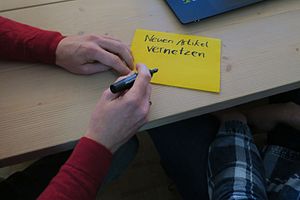
Hukommelse
Brug af notater på sedler, kan hjælpe på hukommelsen
Hukommelse er et biologisk begreb som dækker over evnen til at gemme informationer i hjernen. Disse informationer kan senere hentes frem og bruges i en sammenhæng, enten direkte eller bearbejdede.